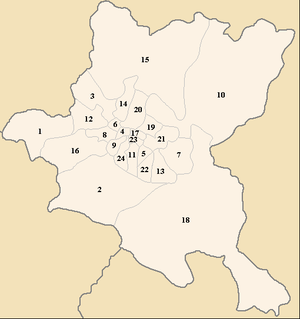
Sofia est la capitale et la plus grande ville de la Bulgarie, à 590 mètres d'altitude au pied du mont Vitocha, non loin de l'Iskar.